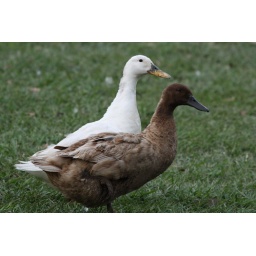
Two ducks at a pond near our house - Brisbane, Queensland, Australia